Canadian sovereignty

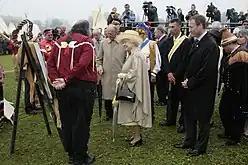
Mi'kmaq leaders present a portrait of Grand Chief Henri Membertou to Queen Elizabeth II in Halifax, Nova Scotia, 28 June 2010

Unlike in the United States, Indigenous peoples in Canada are not considered to be sovereign; rulings by the Supreme Court of Canada reinforced the notion that the Crown holds sovereignty throughout the country. A still burgeoning jurisprudence developed by the court, however, is the monarch's duty to consult with and accommodate First Nations, Inuit, and Métis, where their rights and interests may be at stake. This derives "from the Crown's assertion of sovereignty in the face of prior Aboriginal occupation", with the honour of the Crown at stake.